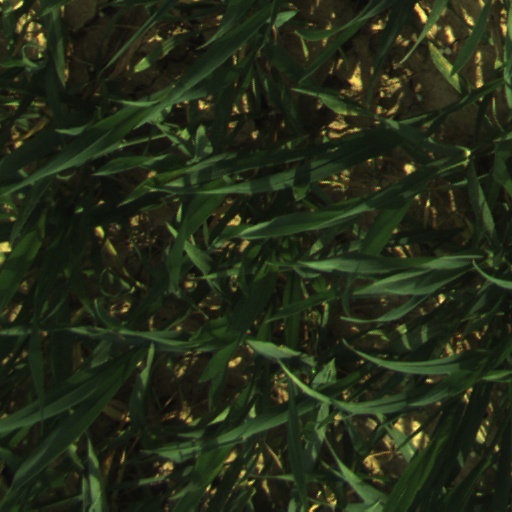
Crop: wheat